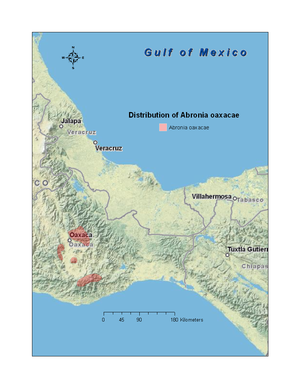
Abronia oaxacae est une espèce de sauriens de la famille des Anguidae.